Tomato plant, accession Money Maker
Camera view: tilt-top (135 deg); turntable rotation: 150 degrees
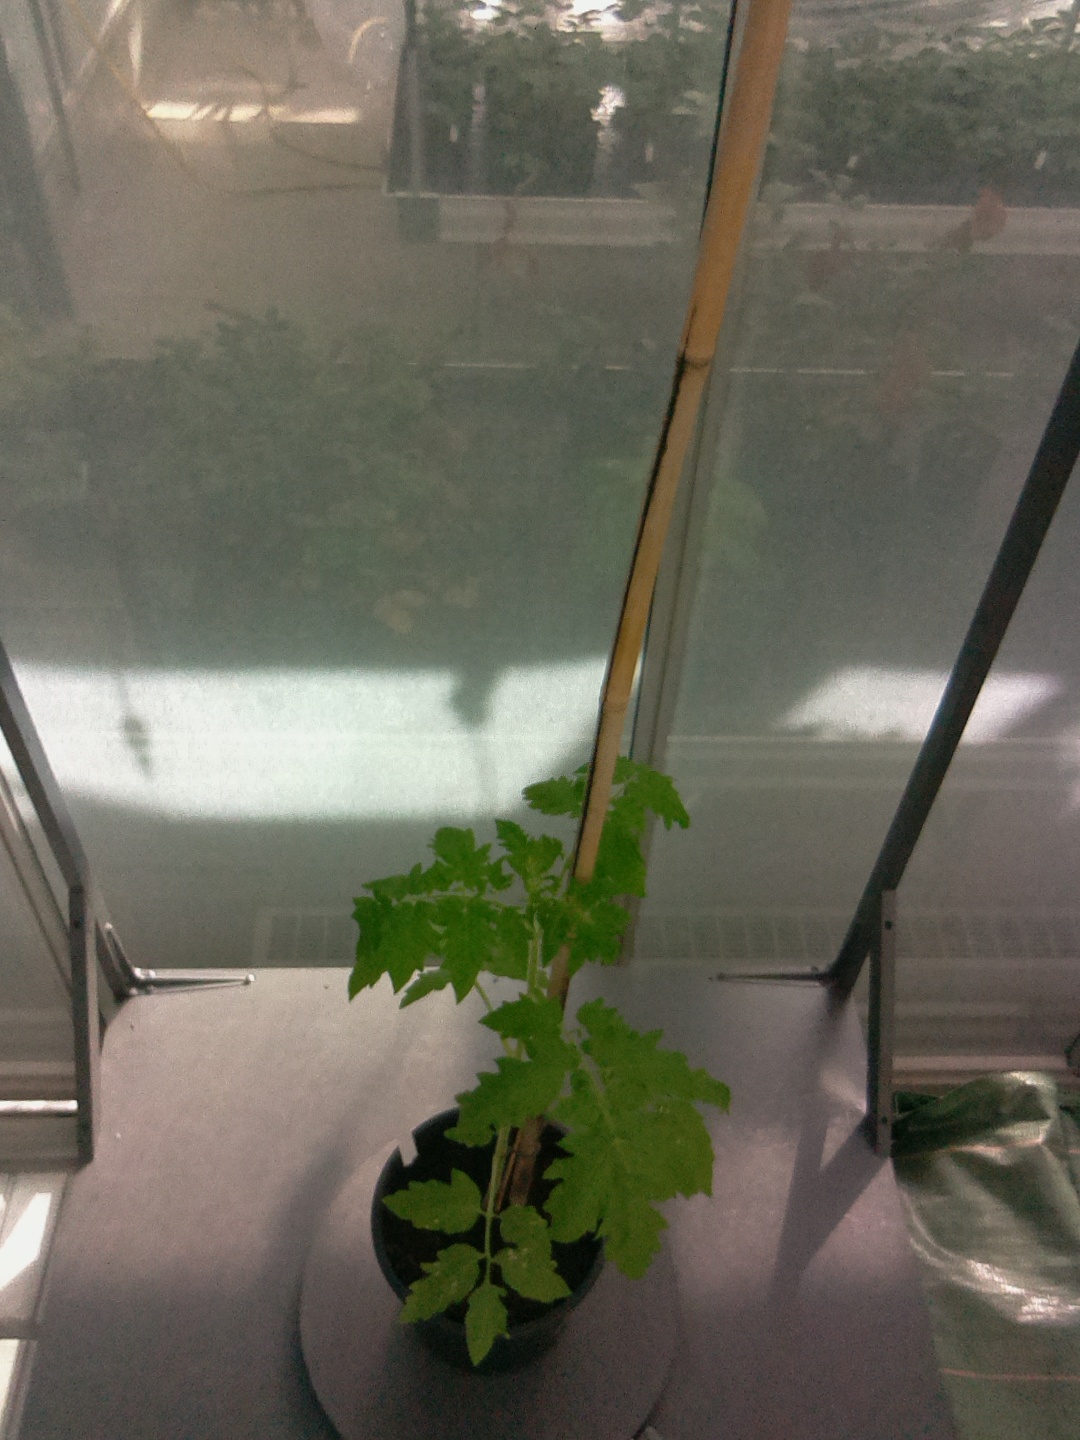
BBCH growth stage 14: 8 of true leaves visible